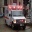
Label: ambulance